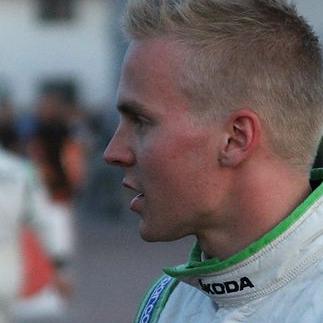
Age: 23